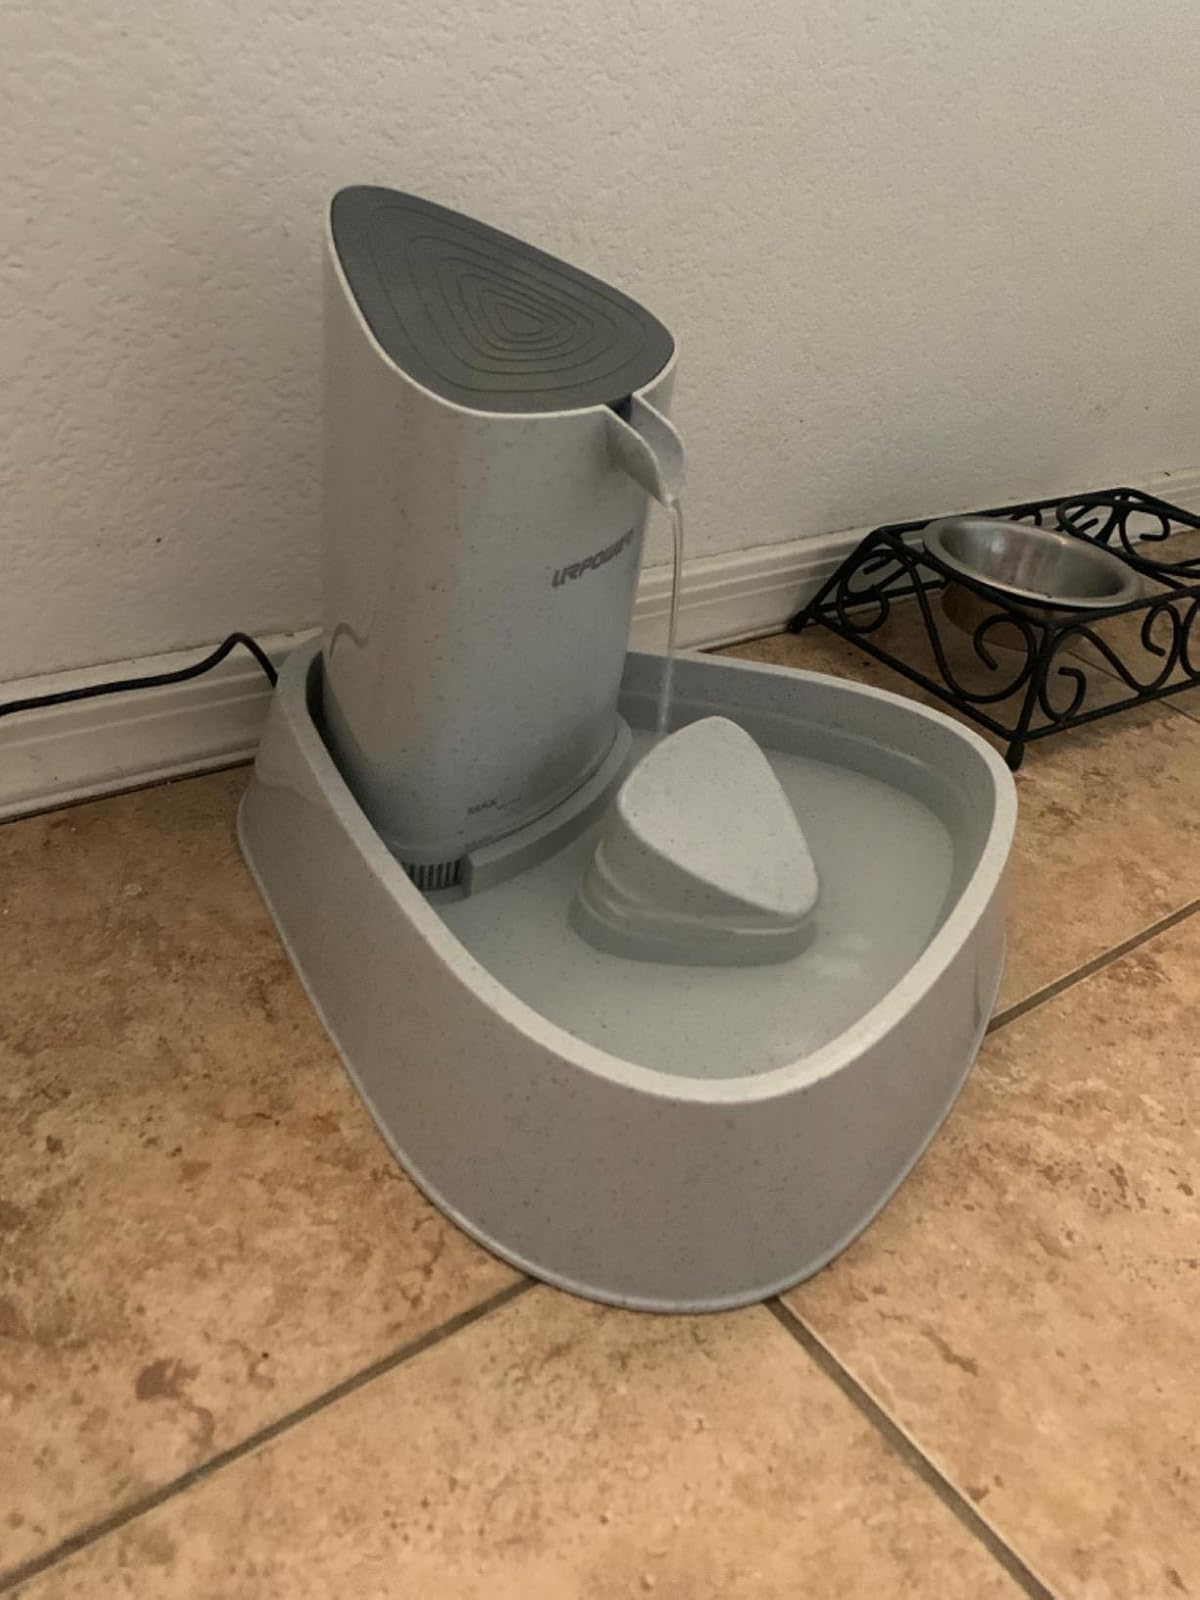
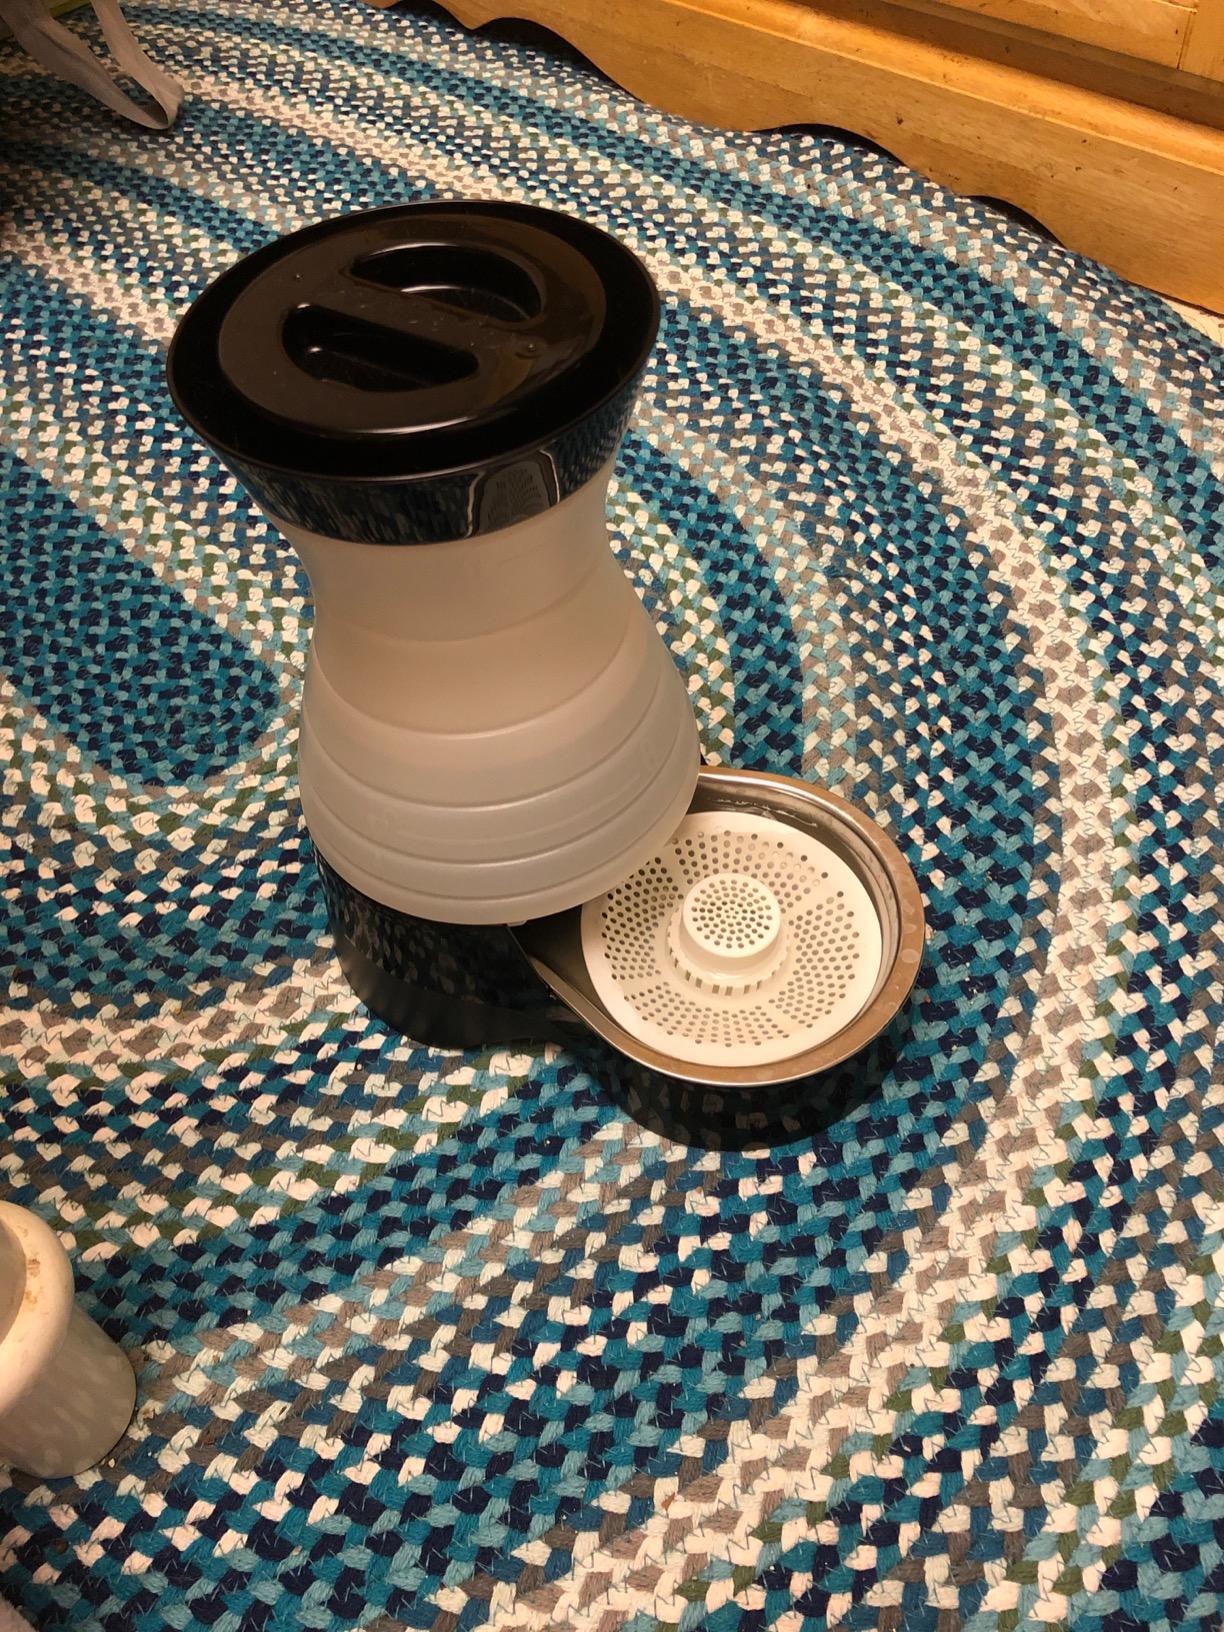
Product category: items_bowl
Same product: no